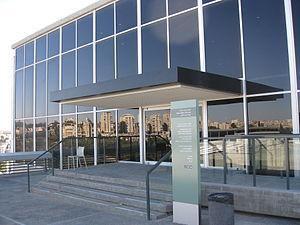
Jean-Joseph Crotti, né le 24 avril 1878 à Bulle, en Suisse, et mort le 30 janvier 1958 à Neuilly-sur-Seine, est un peintre et lithographe suisse de naissance, naturalisé français en 1927. Par son mariage avec Suzanne Duchamp, il était le beau-frère de Jacques Villon, Marcel Duchamp et Raymond Duchamp-Villon.